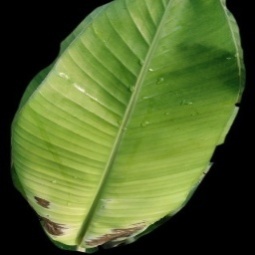
Label: Iron